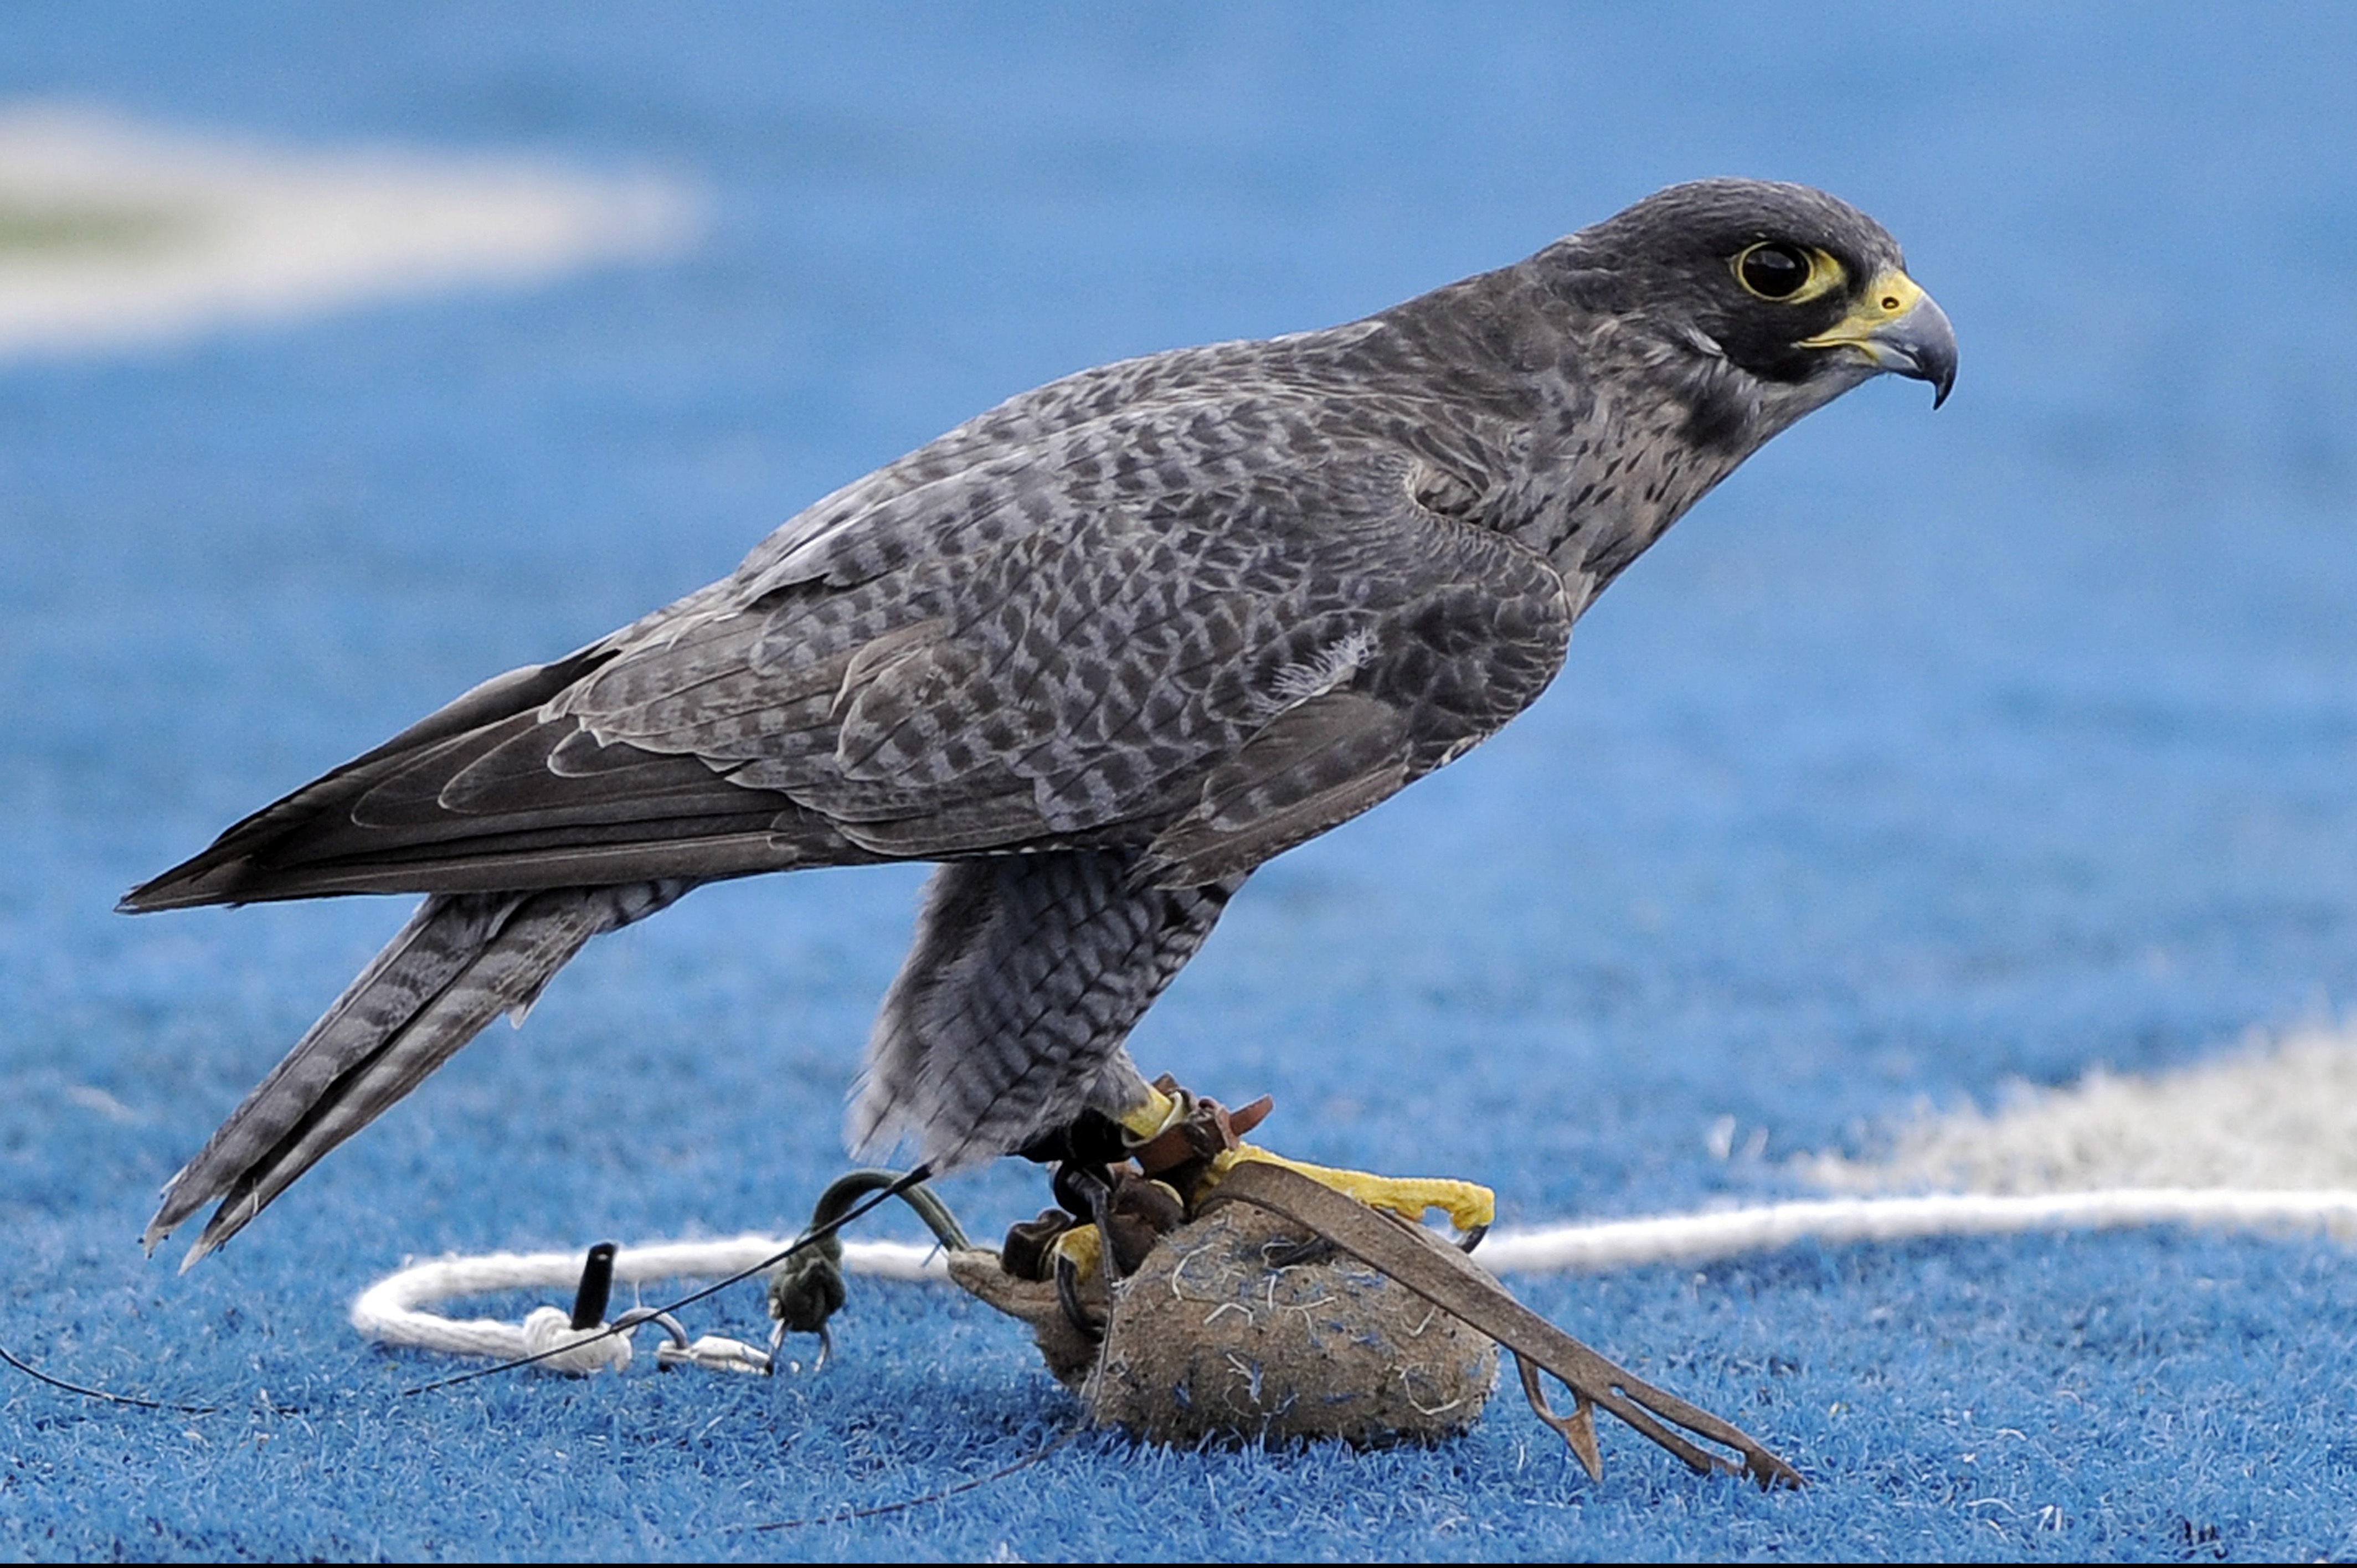
nature, bird, wing, military, wildlife, beak, usa, predator, hawk, fauna, bird of prey, vertebrate, mascot, falcon, lure, college, buzzard, trained, perching bird, accipitriformes, air force academy